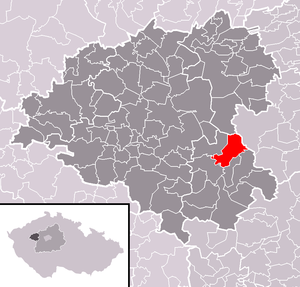
Městečko est une commune du district de Rakovník, dans la région de Bohême-Centrale, en Tchéquie. Sa population s'élevait à 446 habitants en 2020.